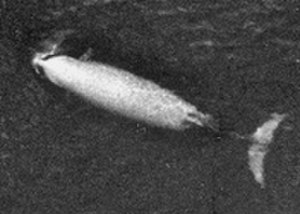
Hvalarter / Undergruppe Odontoceti: tandhvaler / Familie Ziphiidae: Næbhvaler
Dette er en liste over hvalarter. Disse arter samles traditionelt i ordenen hvaler, men palæontologiske og molekylærgenetiske resultater fra de senere år understøtter entydigt at hvalerne er en undergruppe af de parrettåede hovdyr. Listen indeholder mere end 80 nulevende arter, inklusiv flere nyligt beskrevne, og inddelt i de to undergrupper tandhvaler og bardehvaler. Den kinesiste floddelfin er også medtaget, selv om den formentlig er uddød mellem 2005 og 2010.